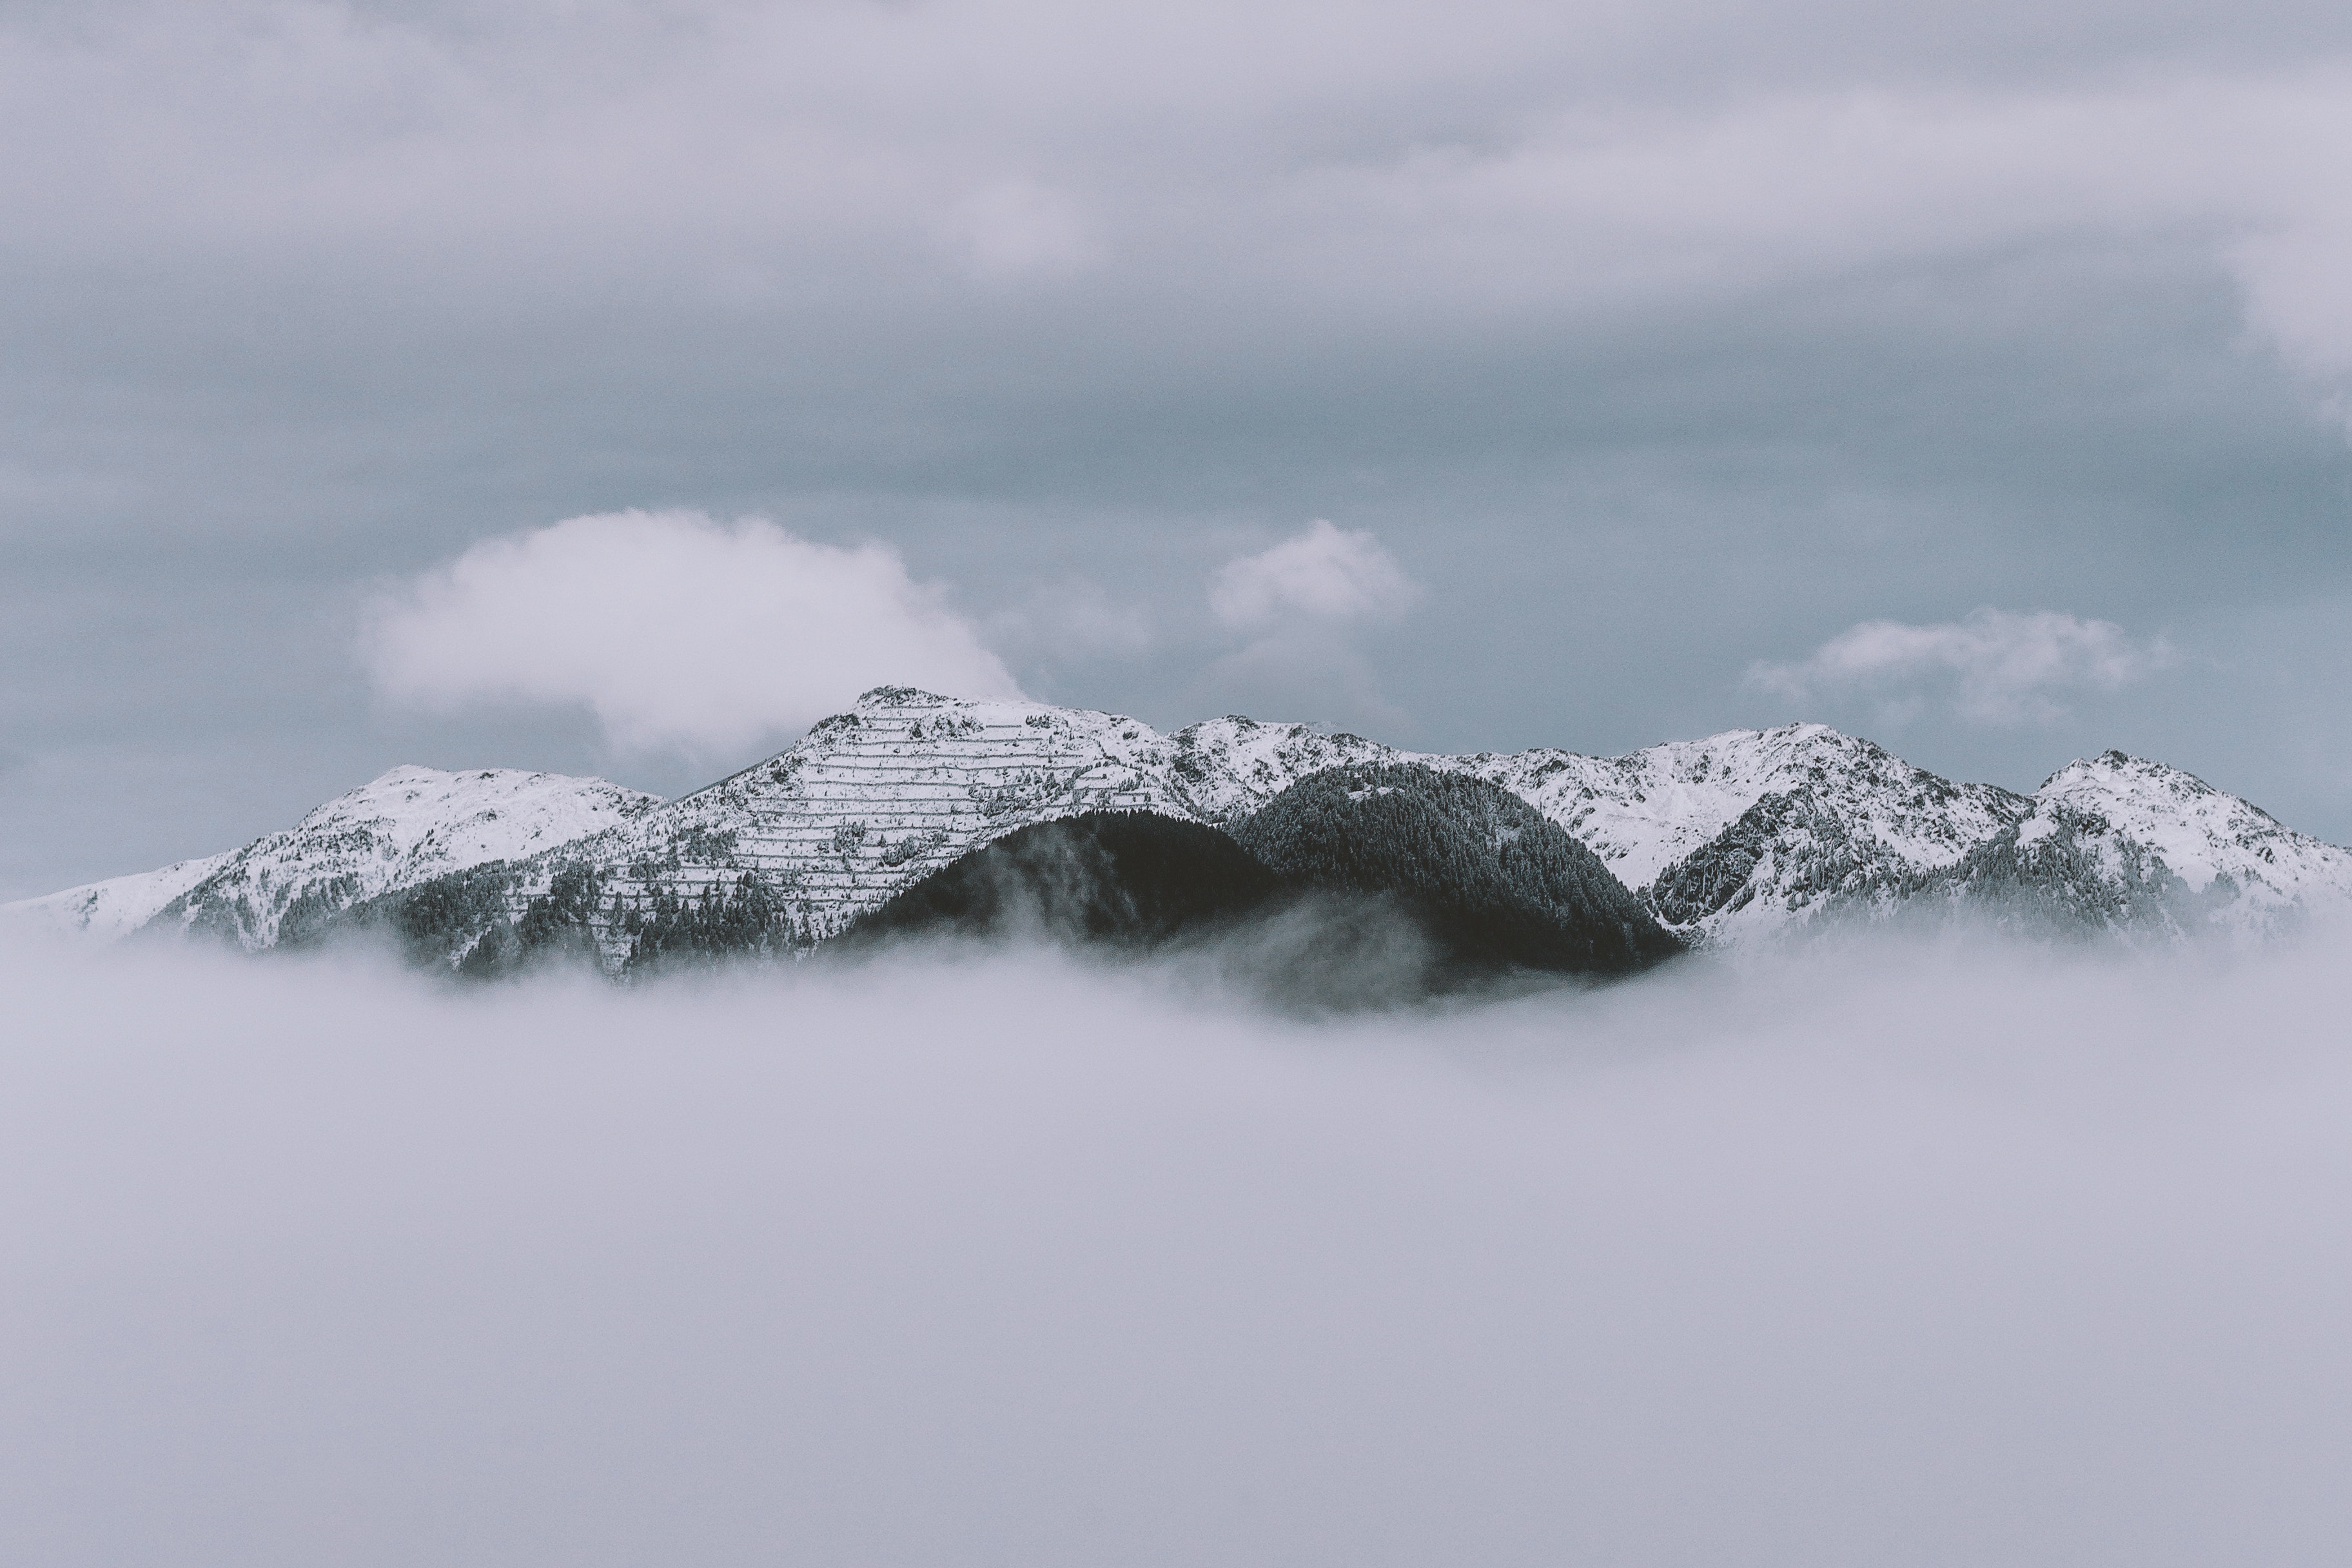
mountainous landforms, sky, cloud, mountain, snow, mountain range, nunatak, winter, ridge, fell, freezing, meteorological phenomenon, glacial landform, summit, hill, massif, mist, fog, landscape